Lucille Wallenrod

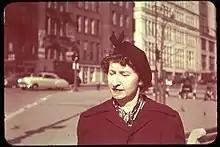
Lucille Wallenrod in New York City, early 1950s

Lucille Wallenrod, also known as Lucille Wallenrod-Dreyblatt, (October 4, 1918 – October 5, 1998) was an American artist. She was active in Long Island, New York from 1939 until the 1990s.